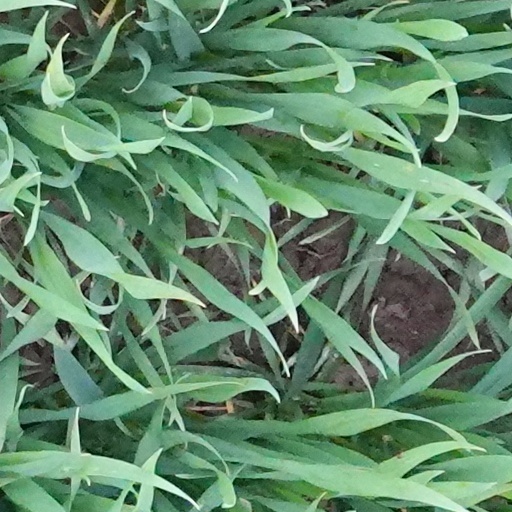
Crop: wheat